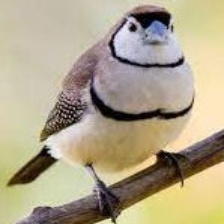
Species: DOUBLE BARRED FINCH
Scientific name: TAENIOPYGIA BICHENOVII
ImageNet parent category: house_finch